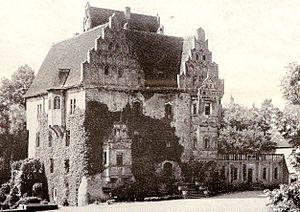
Le château de Heynitz est un château saxon dont les fondations remontent au Xᵉ siècle et qui se trouve dans le village de Heynitz, faisant partie de la commune de Nossen dans l'arrondissement de Meissen.